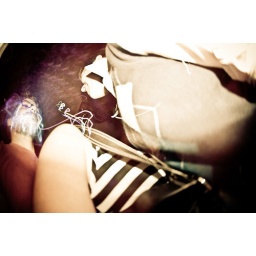
Some squiggly flash shot from library bar in slo.